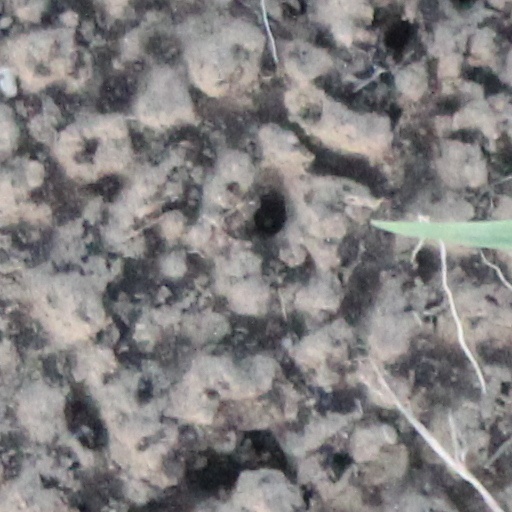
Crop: wheat